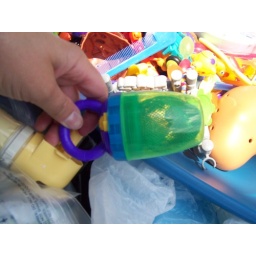
designed by a dad, child won't choke while eating fruits and food